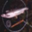
Label: trout